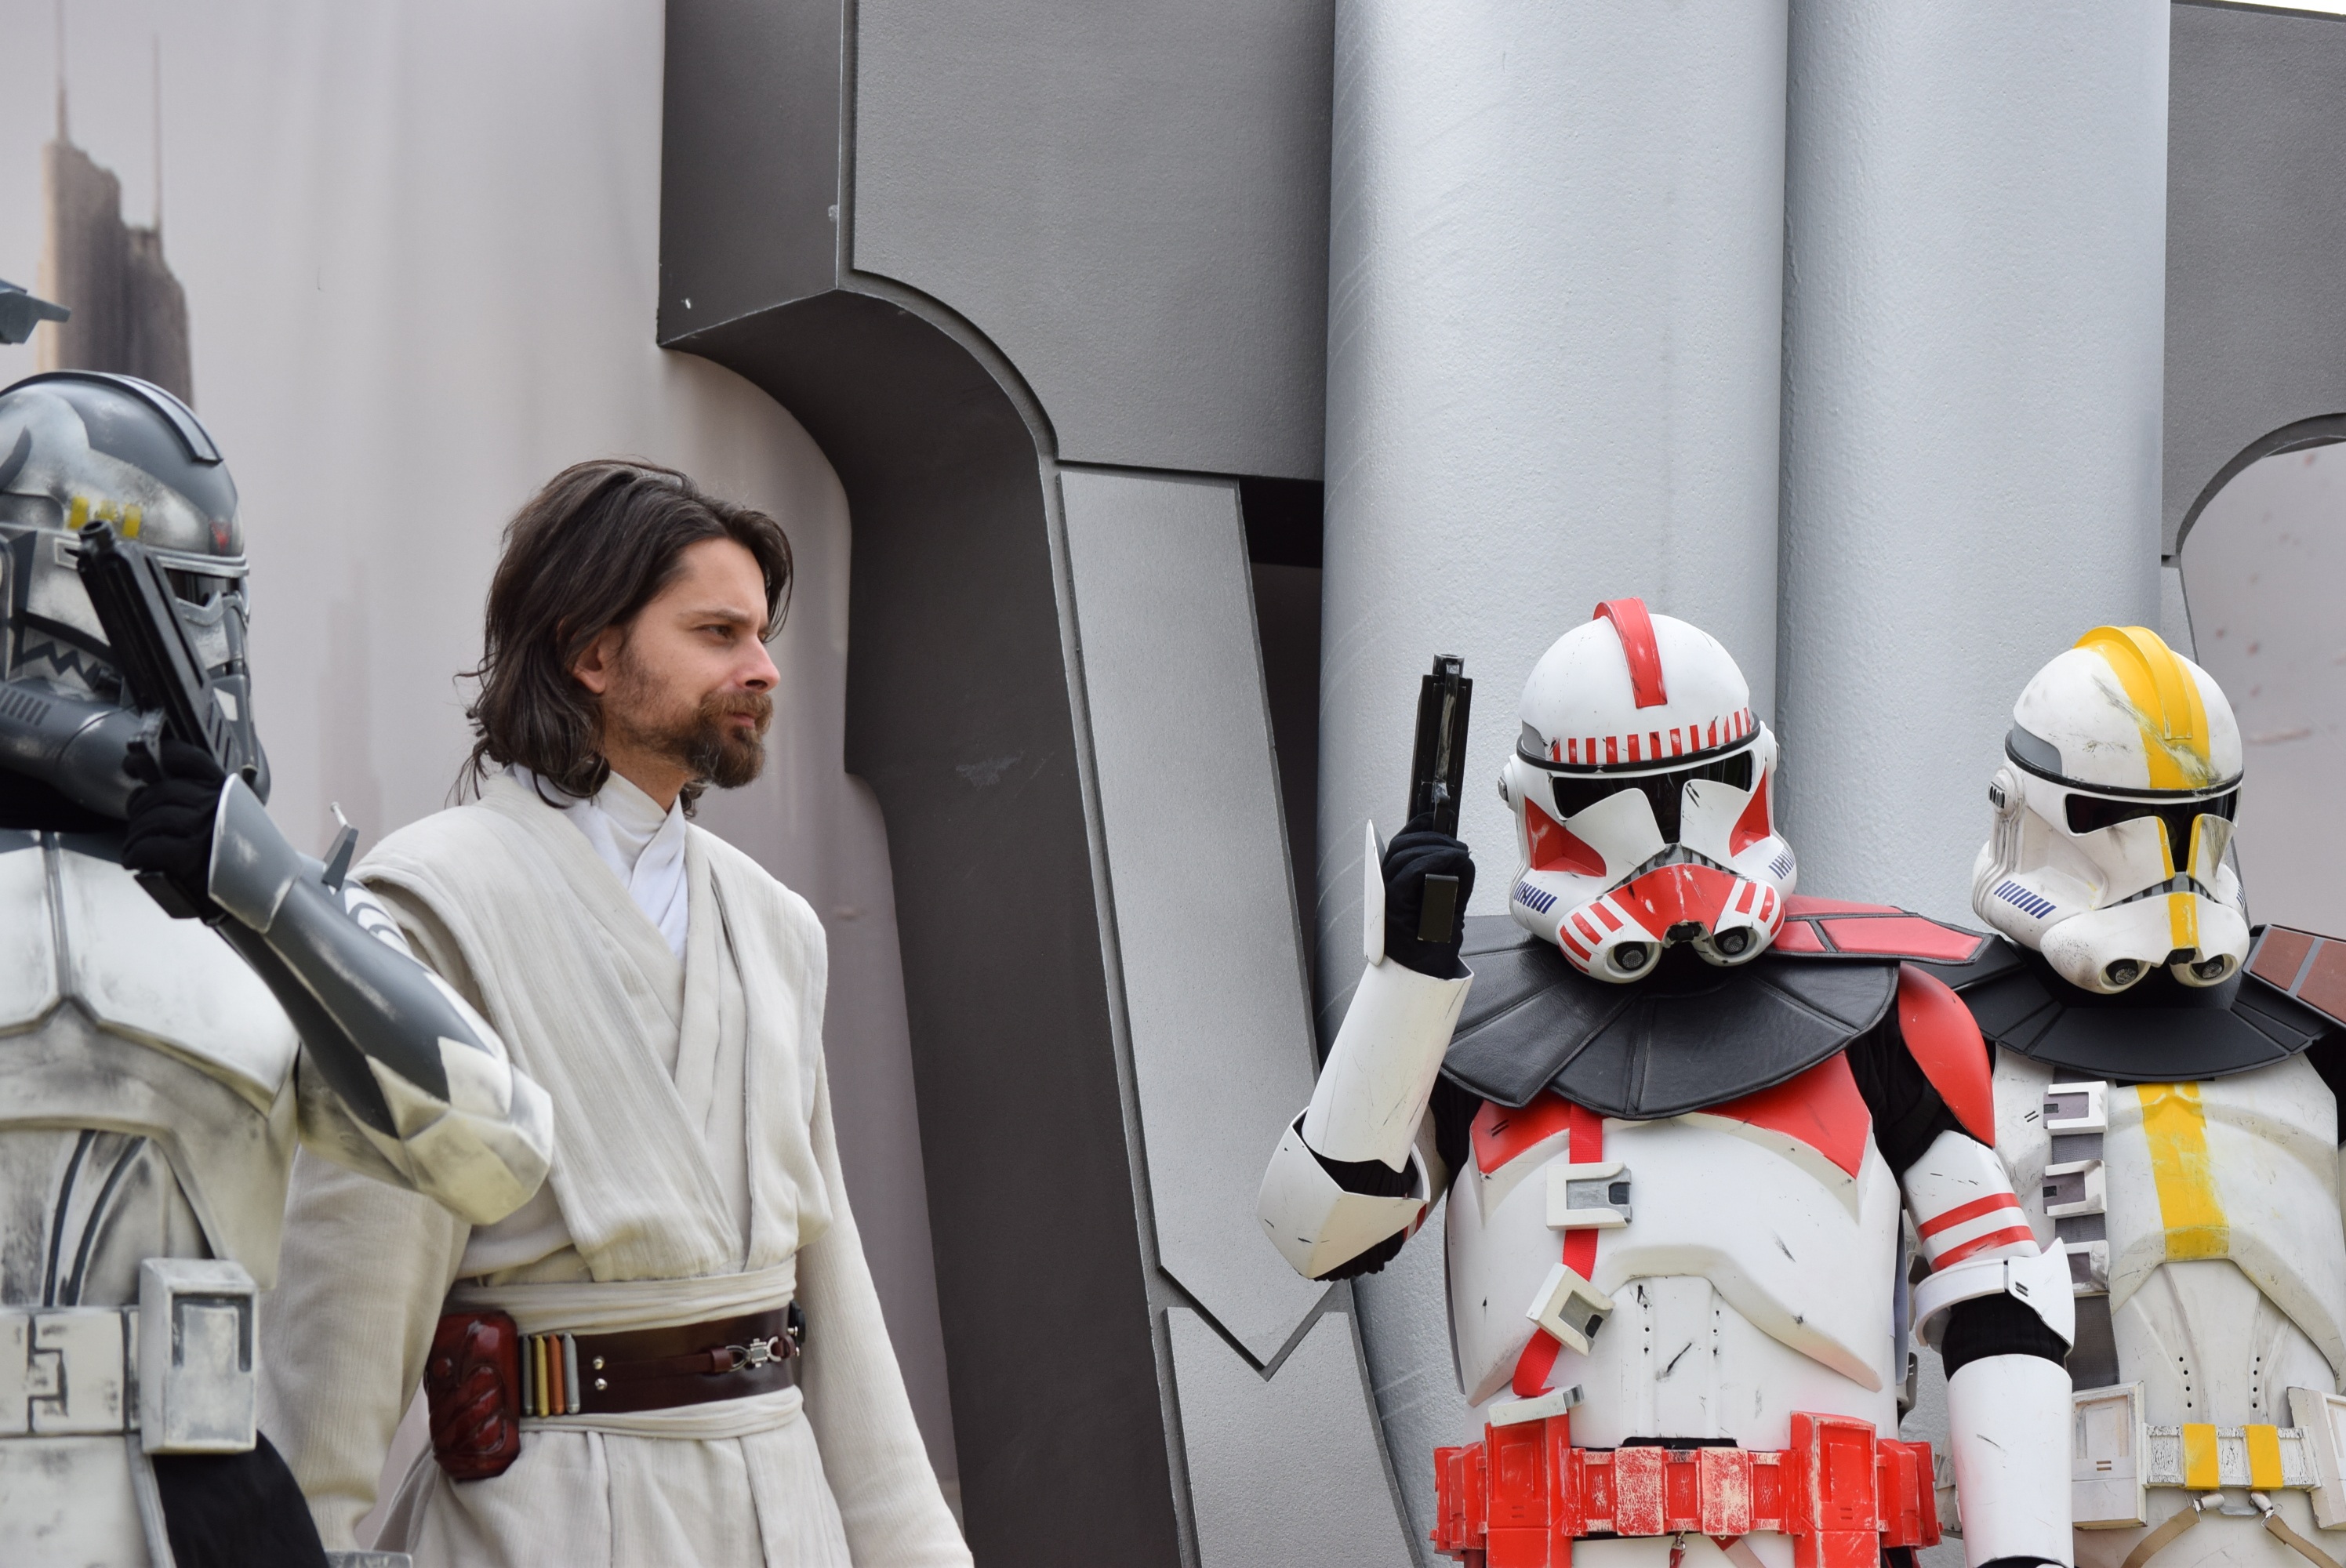
clothing, star wars, masks, costume, jedi, morals, clones